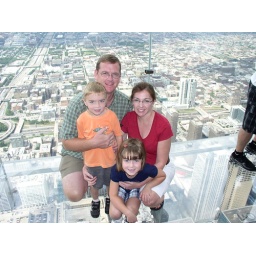
Leach's in the glass cube on 103rd floor of Sears Tower, Chicago